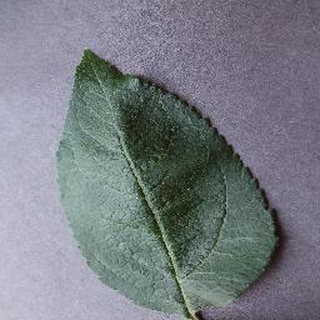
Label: healthy_apple